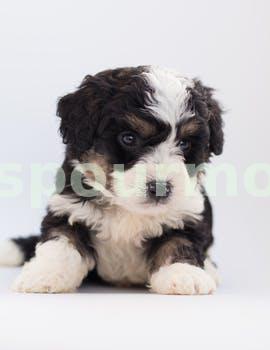
Label: Watermark